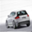
Label: automobile